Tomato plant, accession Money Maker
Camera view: horizontal (90 deg, fisheye); turntable rotation: 180 degrees
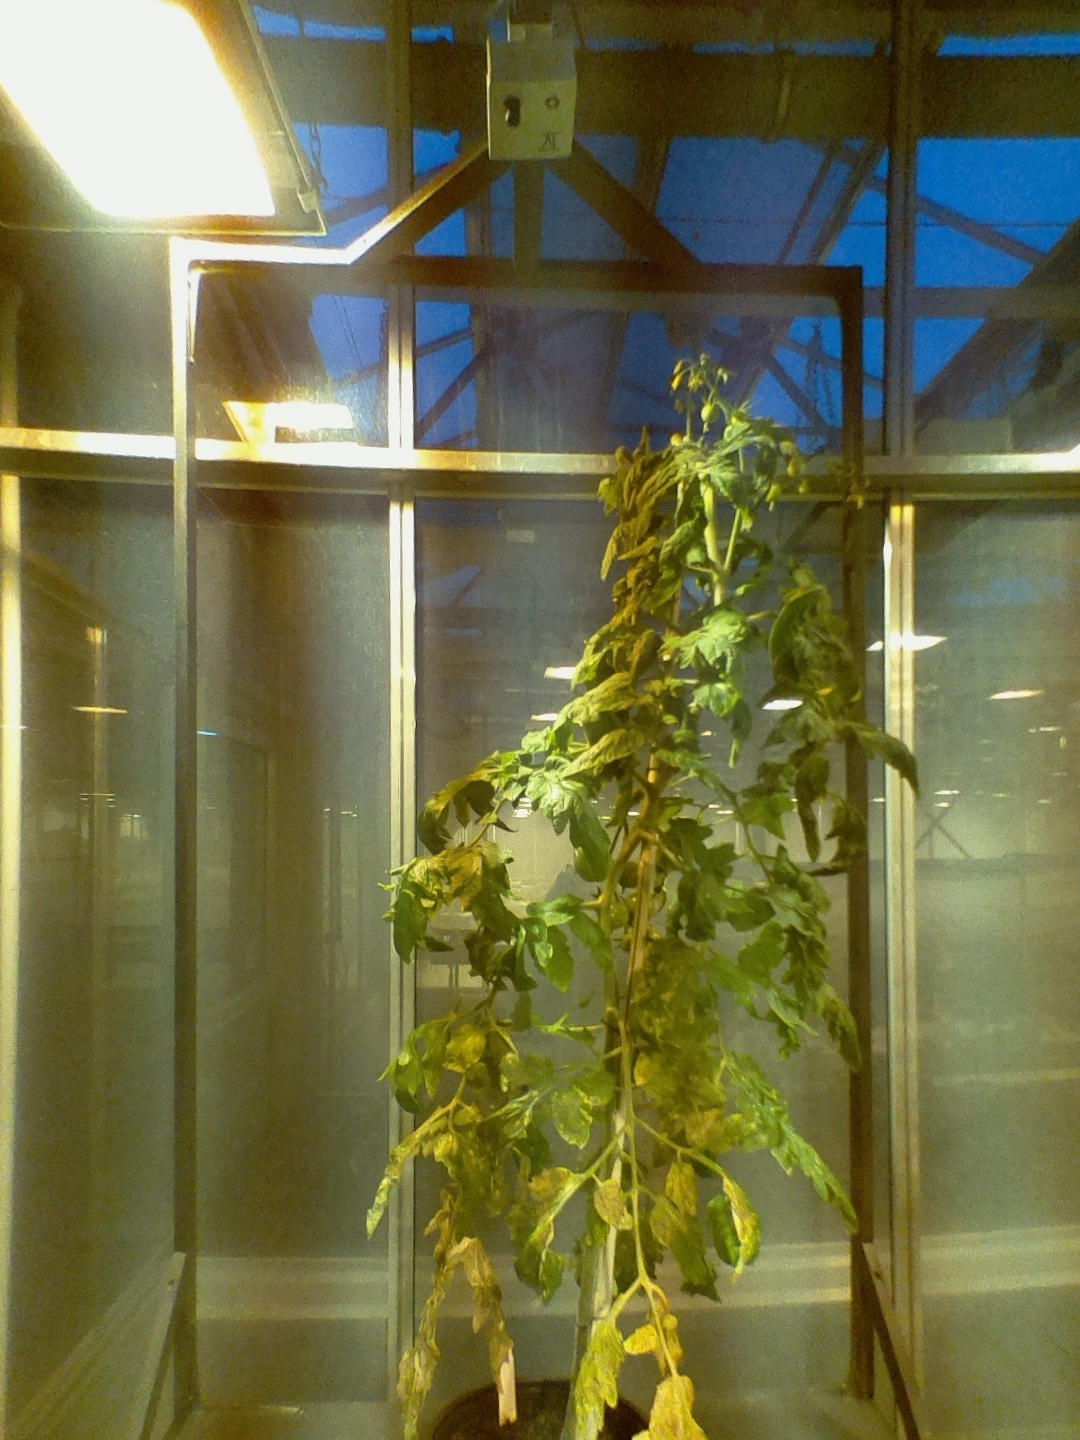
BBCH growth stage 74: 40%-50% of final fruit size